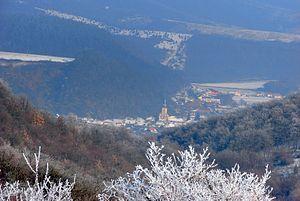
Szinpetri est un village et une commune du comitat de Borsod-Abaúj-Zemplén en Hongrie.